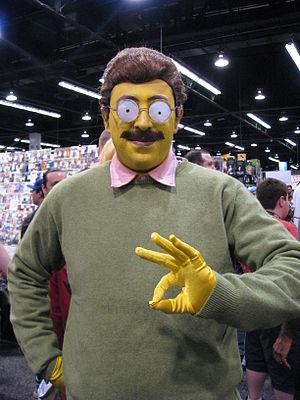
Nedward Flanders, Jr., dit Ned Flanders, est un personnage fictif de la série télévisée d'animation Les Simpson. Il est doublé en version originale par Harry Shearer. En version française, Patrick Guillemin lui prête sa voix jusqu'à la neuvième saison et Pierre Laurent le remplace depuis. Au Québec, il est doublé par Bernard Fortin. Il apparaît pour la première fois dans le premier épisode de la série, Noël mortel. Il est le voisin le plus proche de la famille Simpson et tient le rôle du souffre-douleur d'Homer Simpson. C'est un fervent chrétien évangélique à la famille fâcheusement parfaite, il compte parmi les habitants de Springfield les plus sympathiques et compatissants, et il est généralement considéré comme un pilier de la communauté de la ville.